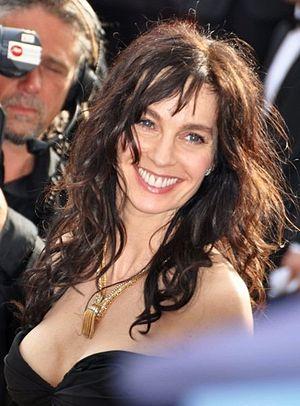
Anne Parillaud au festival de Cannes
Le Festival du film britannique de Dinard 2000 s'est déroulé du 5 au 8 octobre 2000. C'est la 11ᵉ édition du Festival du film britannique de Dinard.
Anne Parillaud, née le 6 mai 1960 à Paris 12ᵉ, est une actrice française.